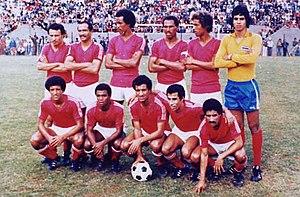
L'équipe du Wydad de Casablanca en 1978
Le Wydad Athletic Club est un club professionnel marocain omnisports, basé à Casablanca. Fondé le 8 mai 1937 par Mohamed Benjelloun Touimi.
Cet article retrace l'histoire du Wydad Athletic Club depuis sa création. Fondé le 8 mai 1937. Après avoir créé la section football le 19 juin 1939, le club marocain dispute son tout premier match en septembre 1939.
Le derby de Casablanca se réfère à l'antagonisme entre les deux clubs de football principaux du Maroc, tous les deux basés à Casablanca : le Raja Club Athletic et le Wydad Athletic Club. Cette rencontre se déroule traditionnellement au Stade Mohammed V et devant près de 60 000 supporters. C'est l'un des plus grands derbys du monde.